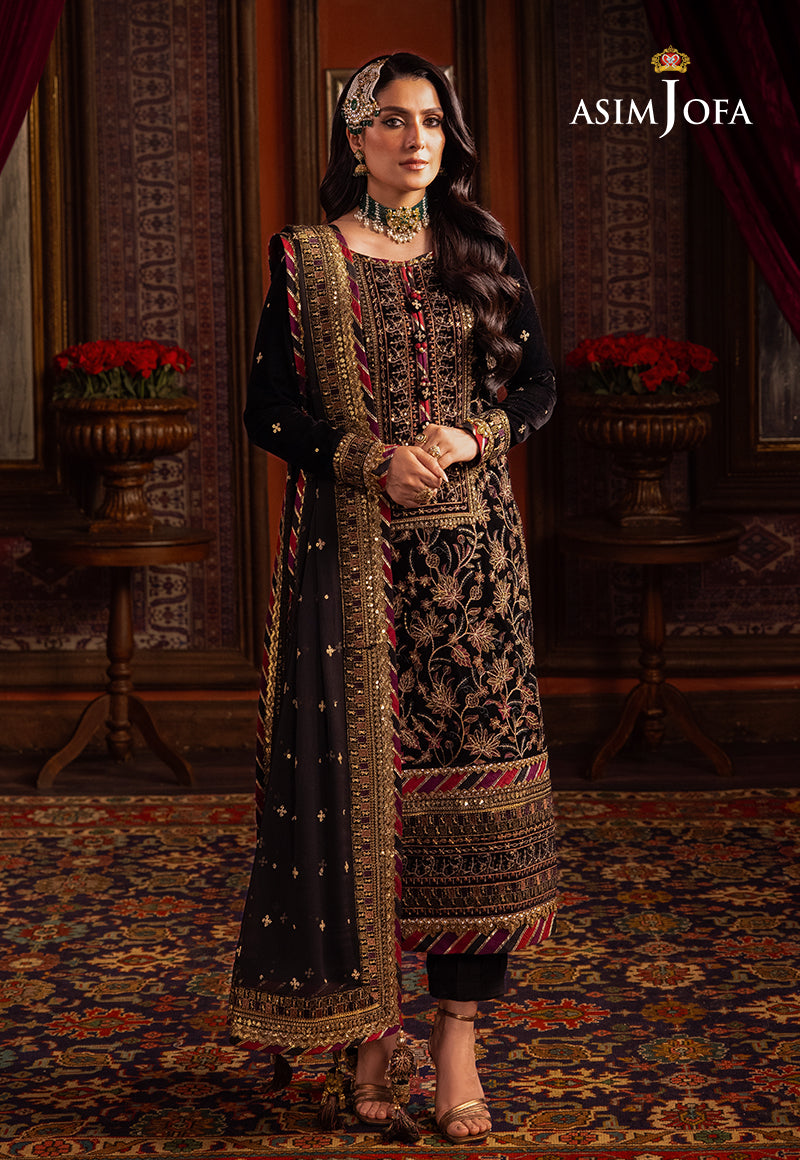
black black jodha embroidered salwar